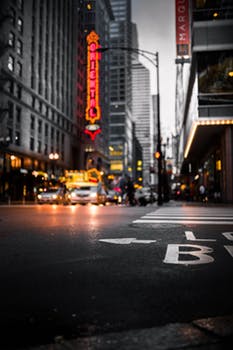
Label: No Watermark